Consonno

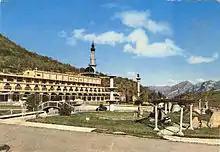
Cosonno at its height

Città dei Balocchi, translated as "City/Town of Toys", "Toy City/Town", "City of Youth", or "City of Novelties", was the brainchild of Count Mario Bagno.